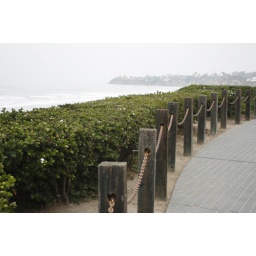
A fence overlooking the beach in Pacific Beach, San Diego